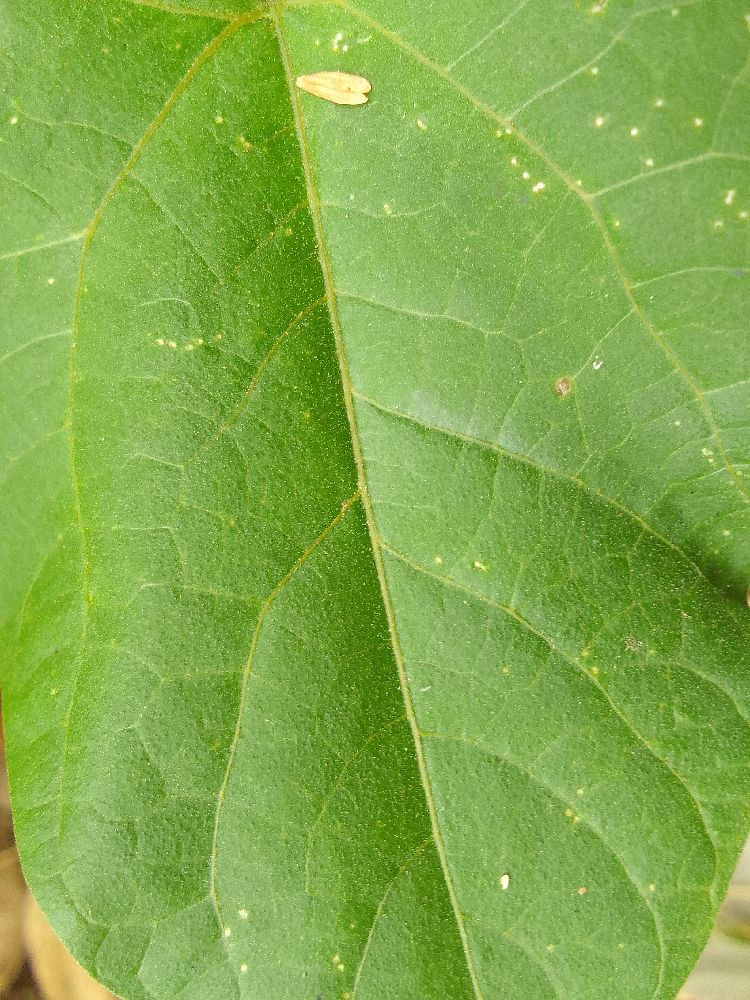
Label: healthy